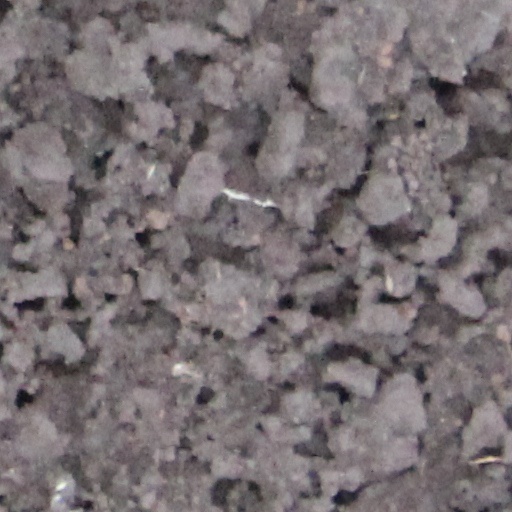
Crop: wheat